Étouars

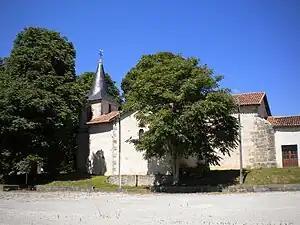
The church in Étouars

Étouars is a commune in the Dordogne department in Nouvelle-Aquitaine in southwestern France.